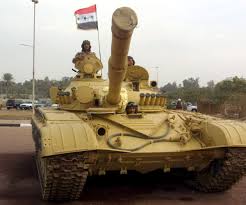
Label: Tank